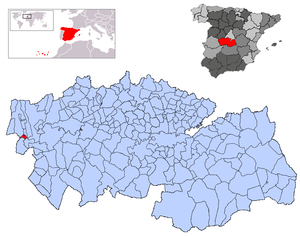
Caleruela est une municipalité espagnole de la province de Tolède, dans la région autonome de Castille-La Manche.